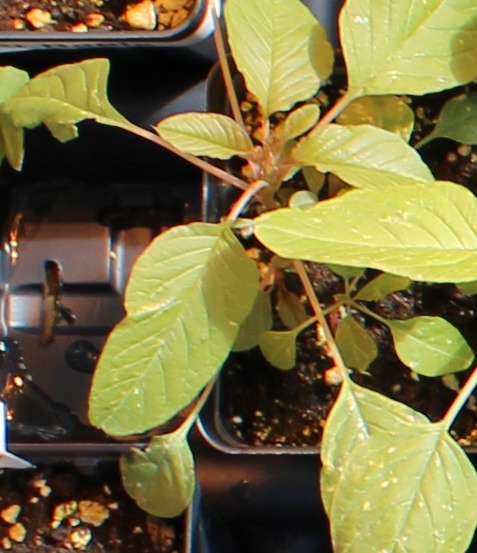
Label: Palmer Amaranth